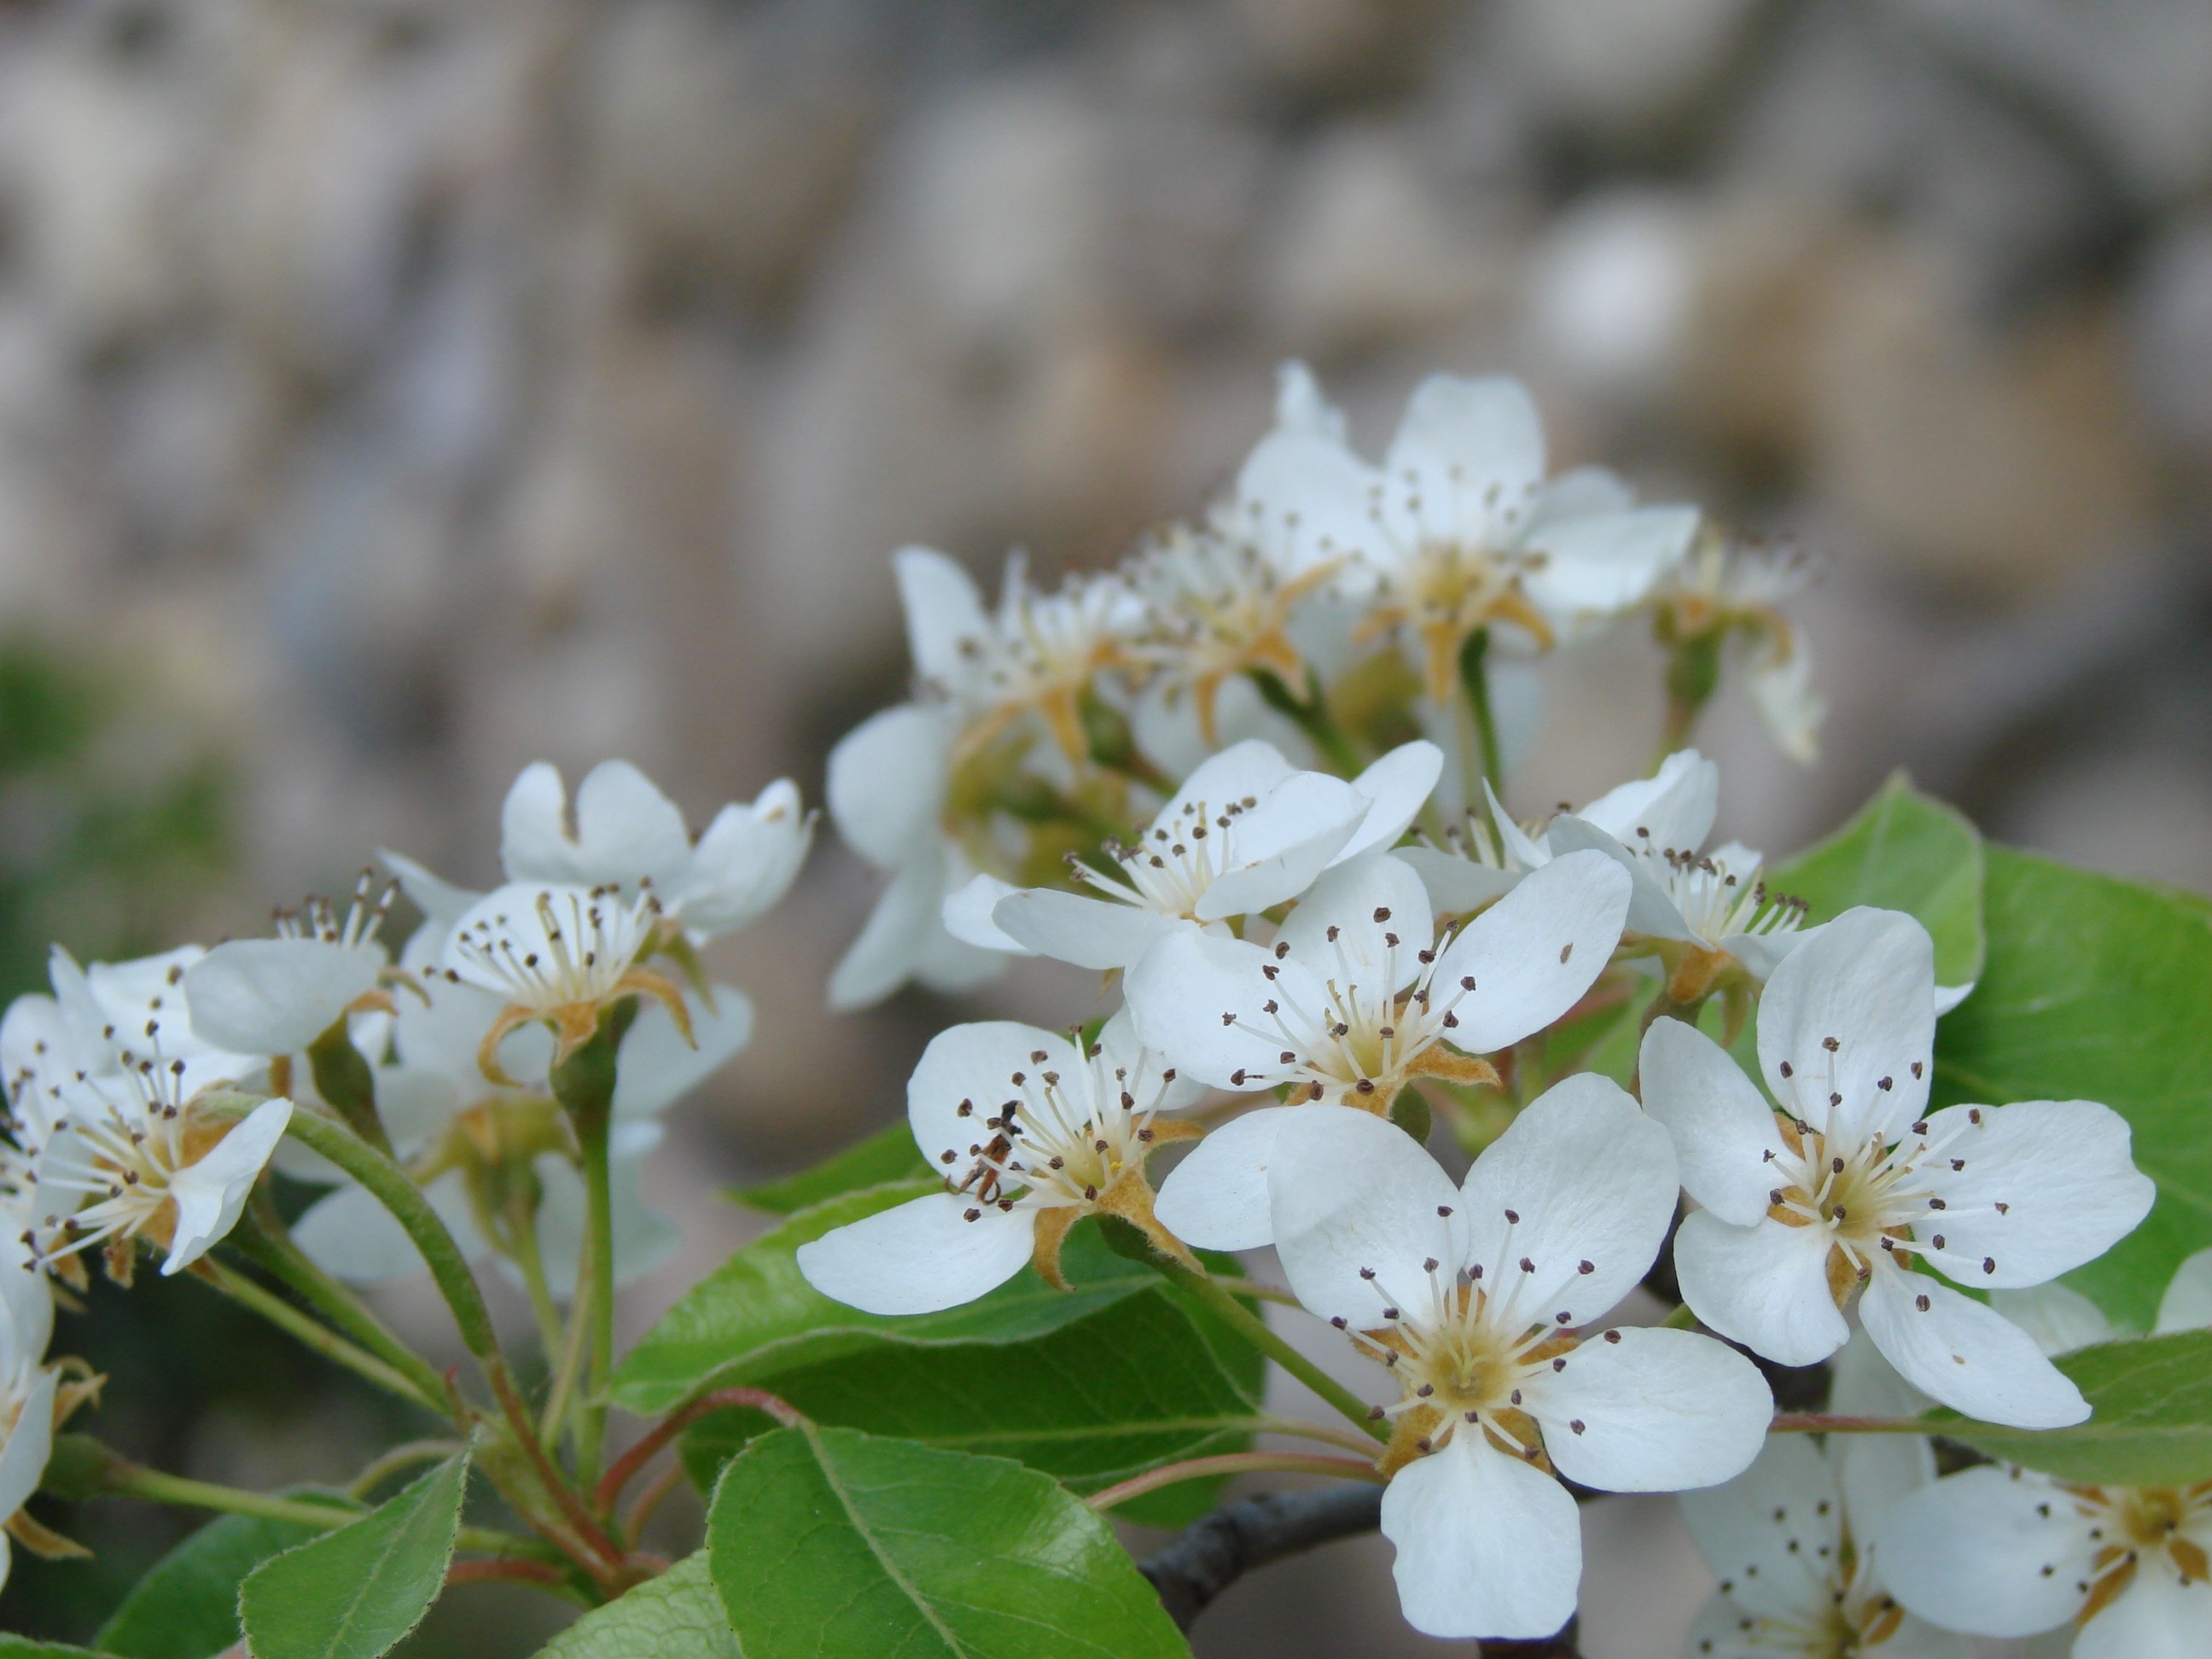
tree, nature, branch, blossom, plant, fruit, flower, floral, food, green, produce, natural, botany, garden, flora, wildflower, close up, shrub, macro photography, jasmine, flowering plant, woody plant, land plant